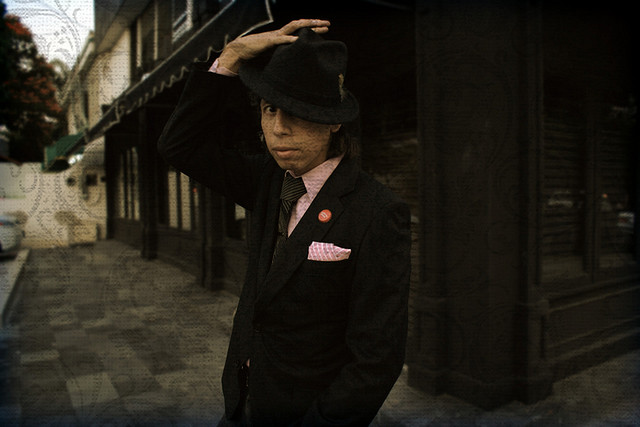
user: Given an image and a question. Answer the question in a short answer. Question: What is the pink item in the pocket called? Short Answer:
assistant: handkerchief